Heinrich Finck

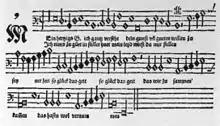
The tenor part of Finck's "Mein herzigs G", published in Nuremberg in 1536

His works, mostly part songs and other vocal compositions, show great musical knowledge, and amongst the early masters of the German school he holds a high position. They are found scattered amongst ancient and modern collections of songs and other musical pieces. The library of Zwickau possesses a work containing a collection of fifty-five songs by Finck, printed about the middle of the 16th century.